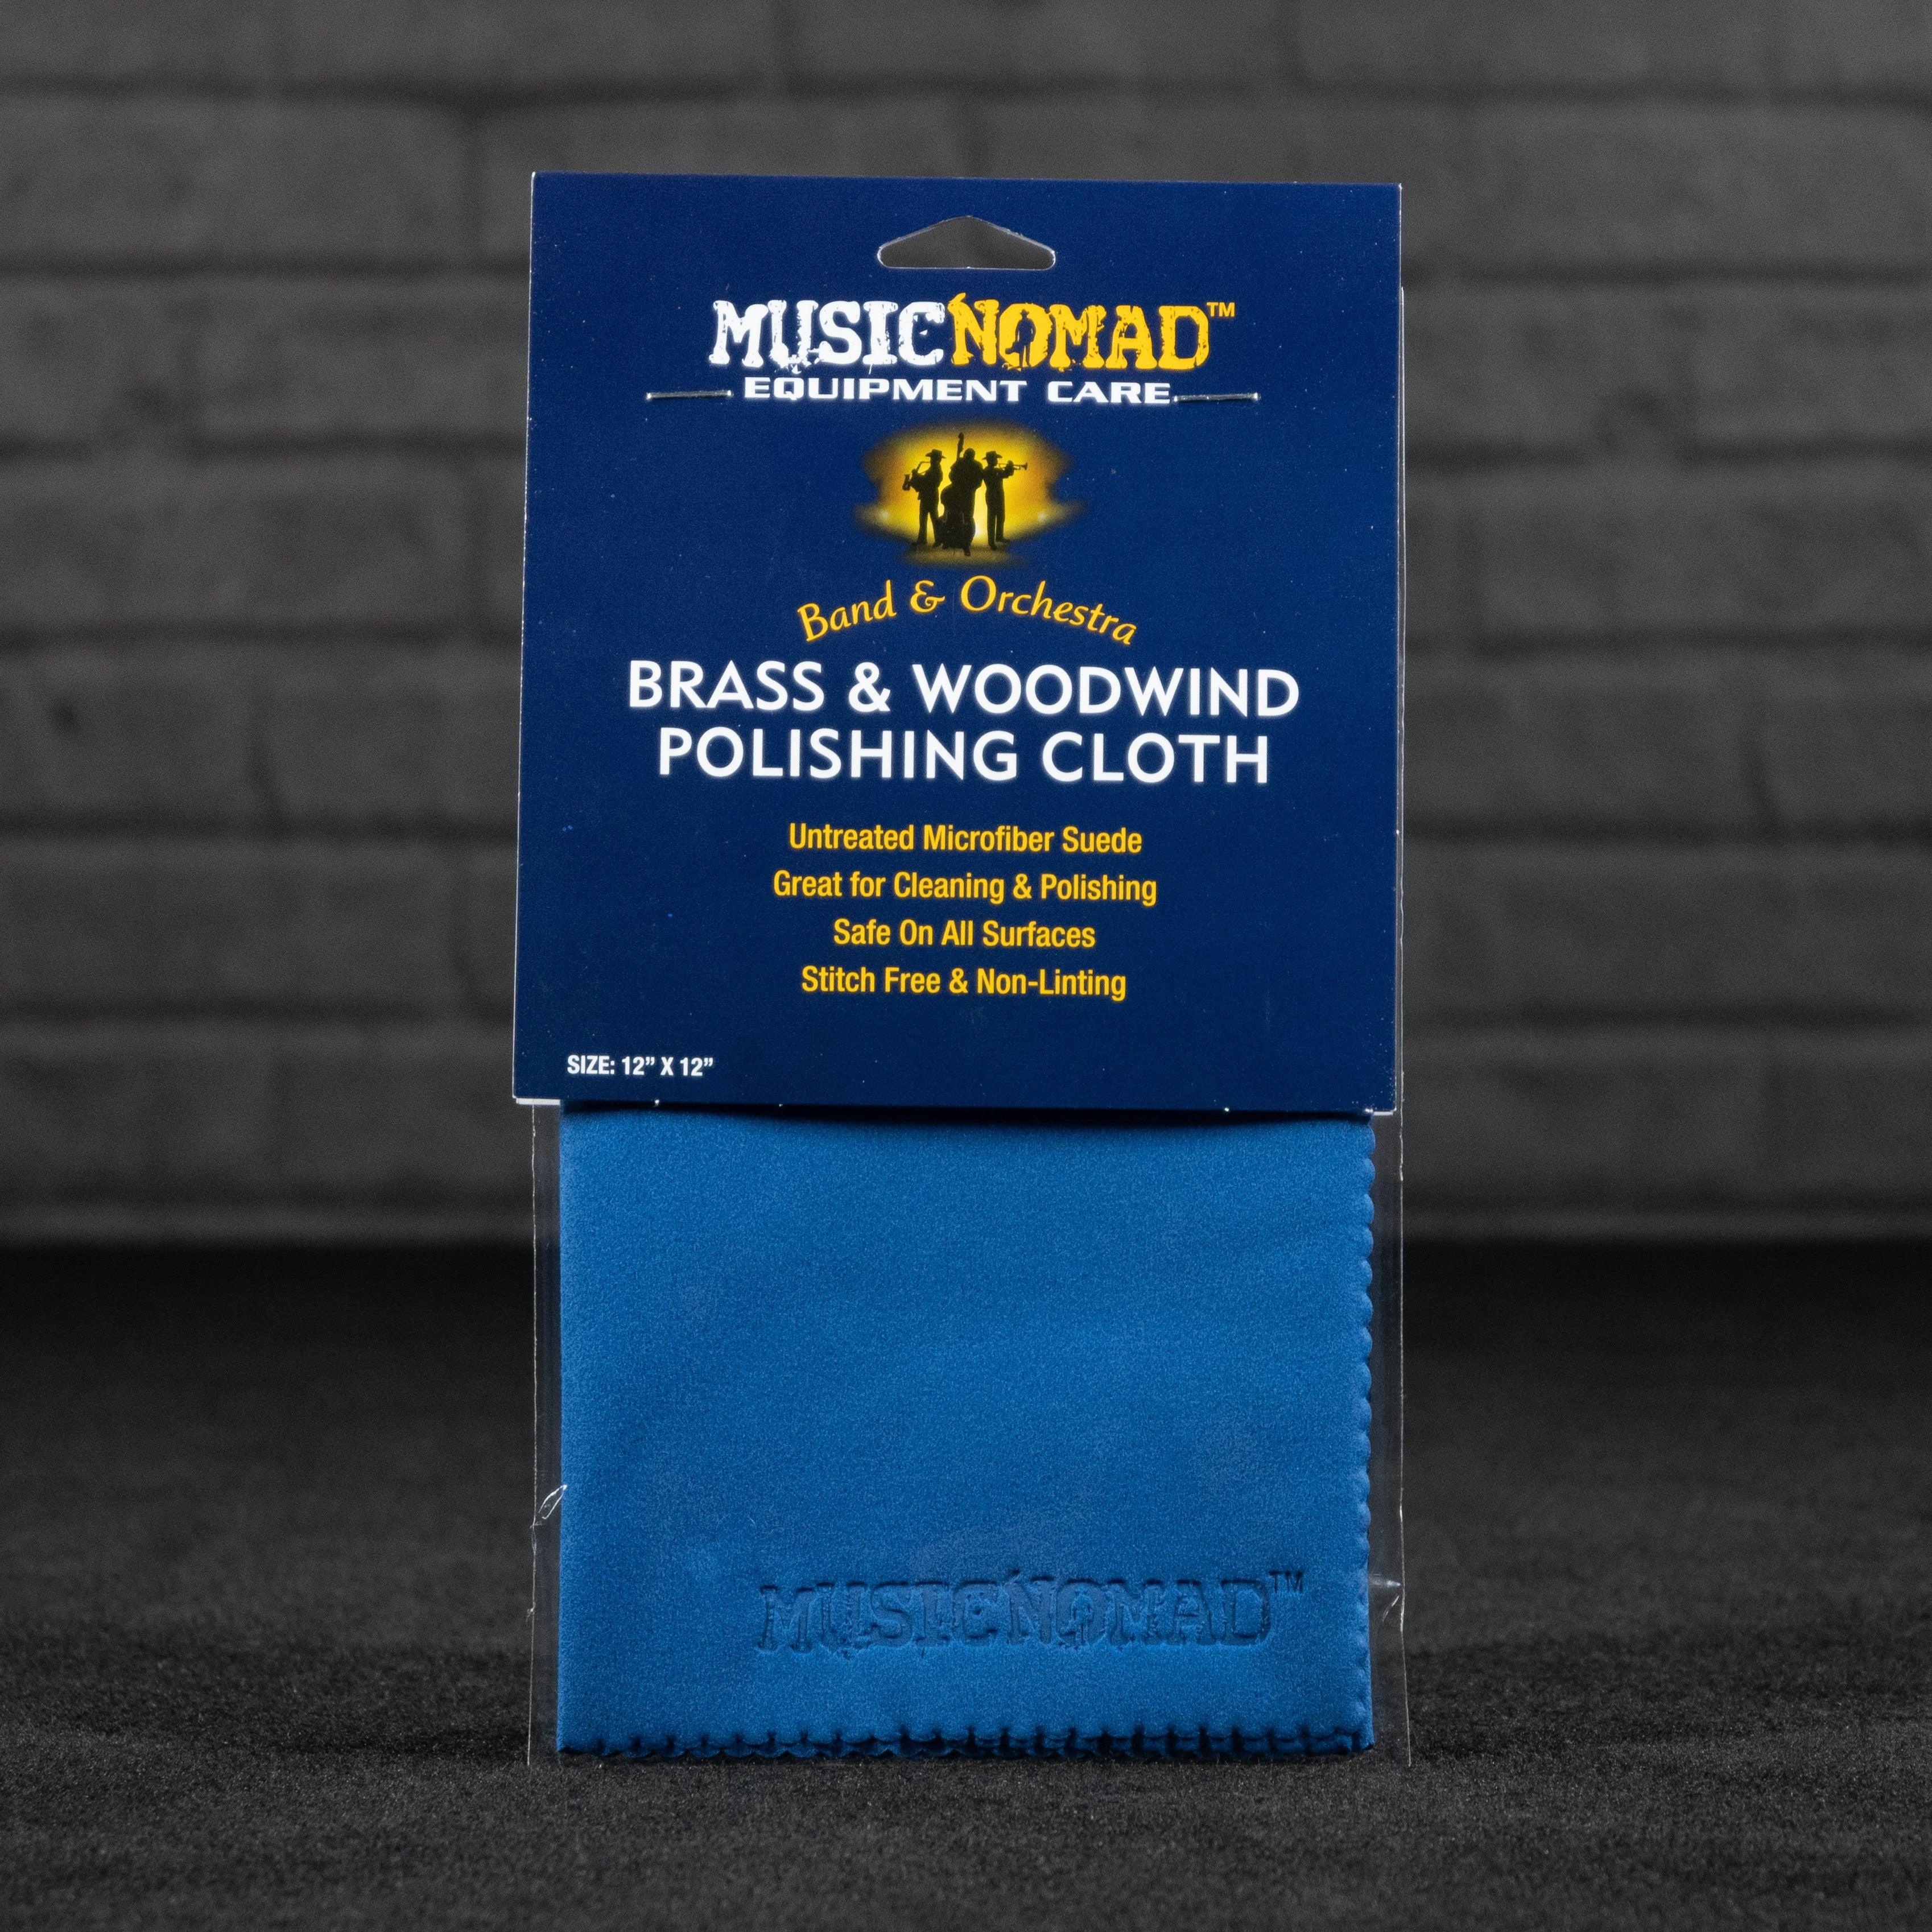
Music Nomad Brass & Woodwind Untreated Microfiber Polishing Cloth
Perfect viscosity for care & maintenance of all brasswinds, including trumpet, trombone, french horn, tuba, euphonium & more Synthetic & pro strength ingredients ensuring long lasting, clear & odorless results. Both silicone & lanolin free Holds up extremely well in hot & cold environments to ensure long lasting performance 0.5 oz/15mL Proudly Made in the USA
Brand: Music Nomad
Category: Arts & Entertainment > Hobbies & Creative Arts > Musical Instrument & Orchestra Accessories > Brass Instrument Accessories > Brass Instrument Care & Cleaning > Brass Instrument Polishing Cloths